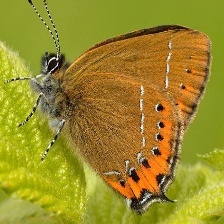
Species: BLACK HAIRSTREAK
Butterfly family (ImageNet category): lycaenid_butterfly